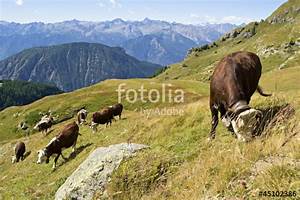
Label: cow